Glory Vase

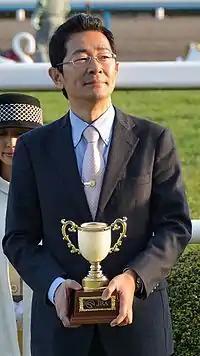
Glory Vase's trainer Tomohito Ozeki

On his first appearance of 2019 Glory Vase, with Demuro in the saddle, started the 1.7/1 favourite for the Grade 2 Nikkei Shinshun Hai over 2400 metres at Kyoto on 13 January. After racing in mid-division he moved into contention approaching the final turn, took the lead inside the last 200 metres and kept on to win by half a length from the six-year-old Look Twice. For his next start, the colt was stepped back up to the highest class for the spring edition of the Tenno Sho over 3200 metres at Kyoto on 28 April and went off the 10.3/1 sixth choice in a thirteen-runner field. He tracked the favourite Fierement for most of the way before moving up to challenge that horse for the lead in the straight. The two engaged in what was described as a "fierce duel" in the closing stages before Fierement defeated Glory Vase by a neck, the pair finishing six lengths clear of the other 11 runners.